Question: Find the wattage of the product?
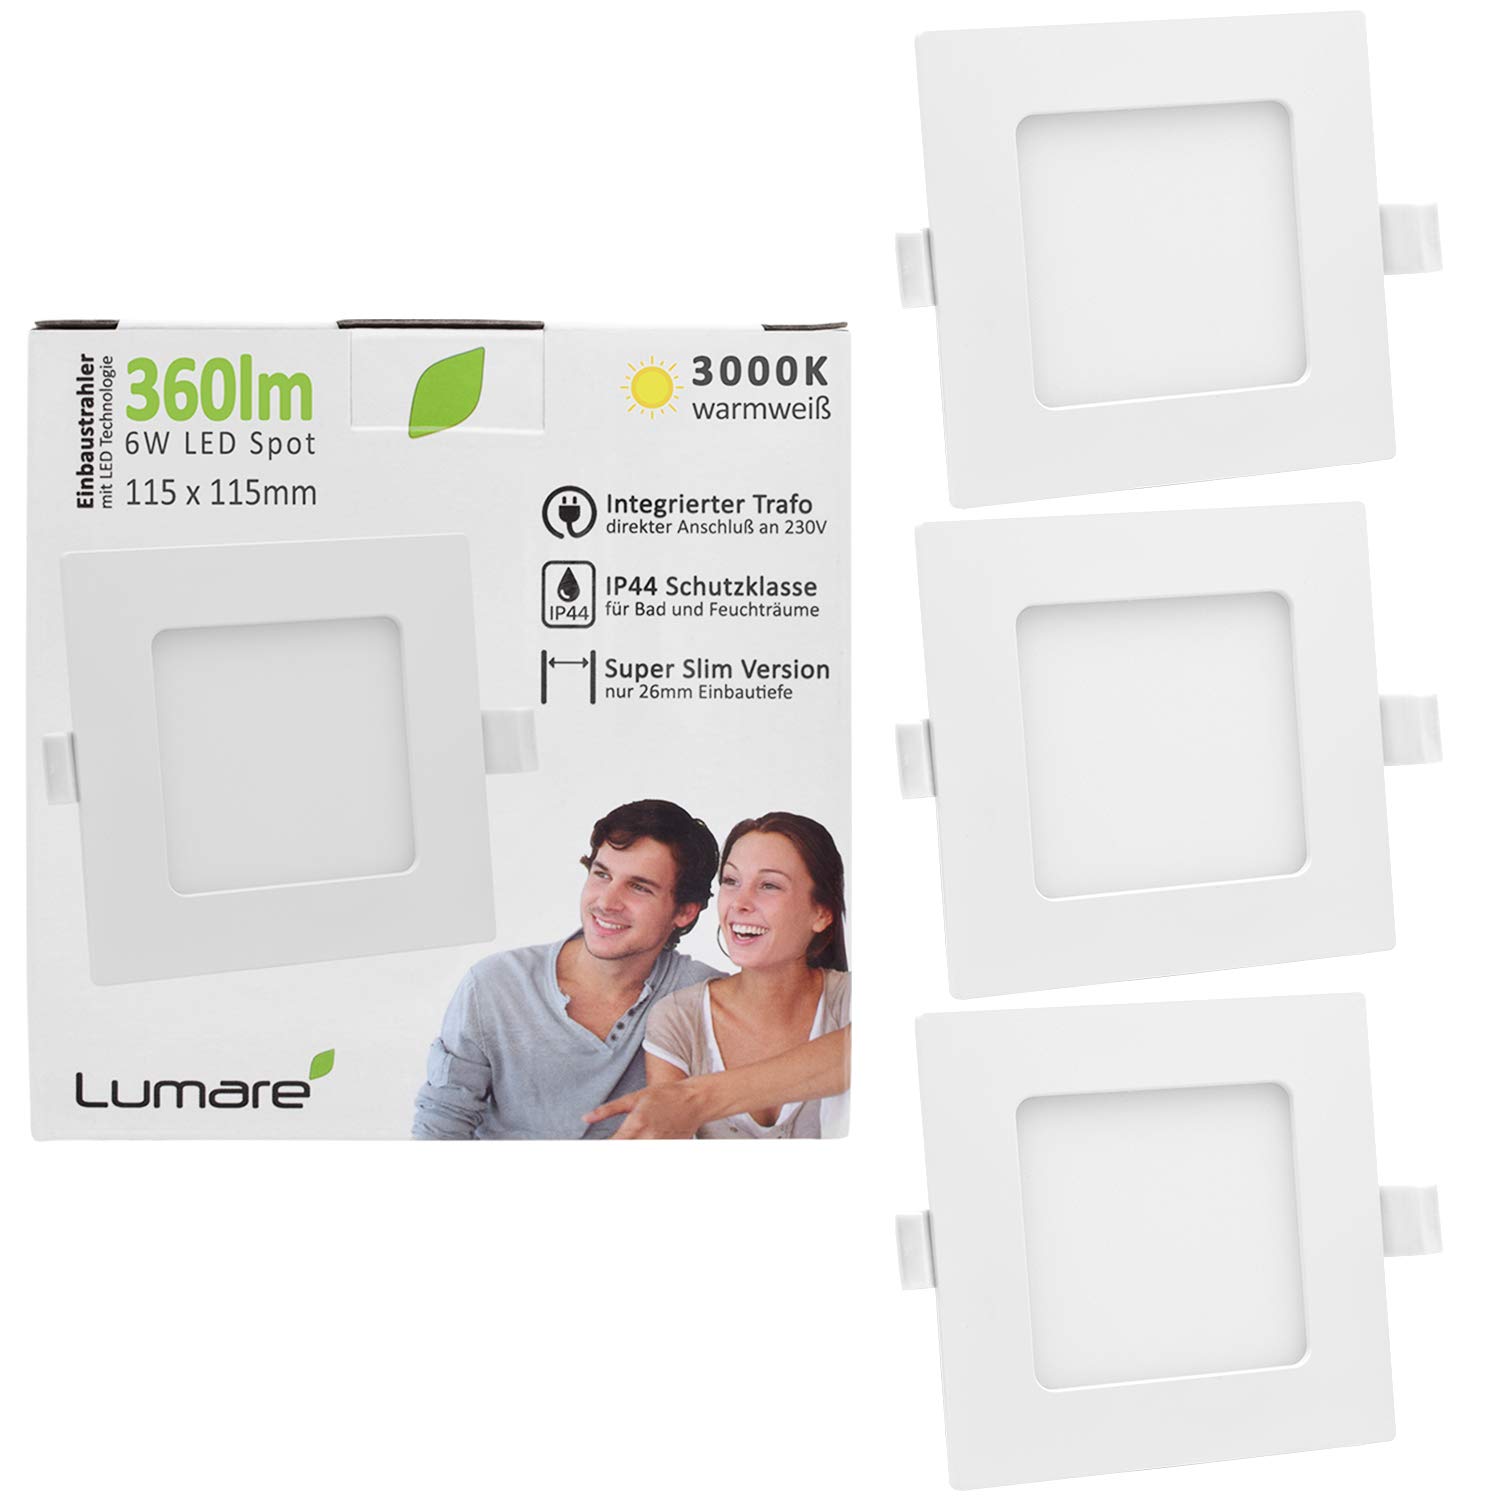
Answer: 6.0 watt